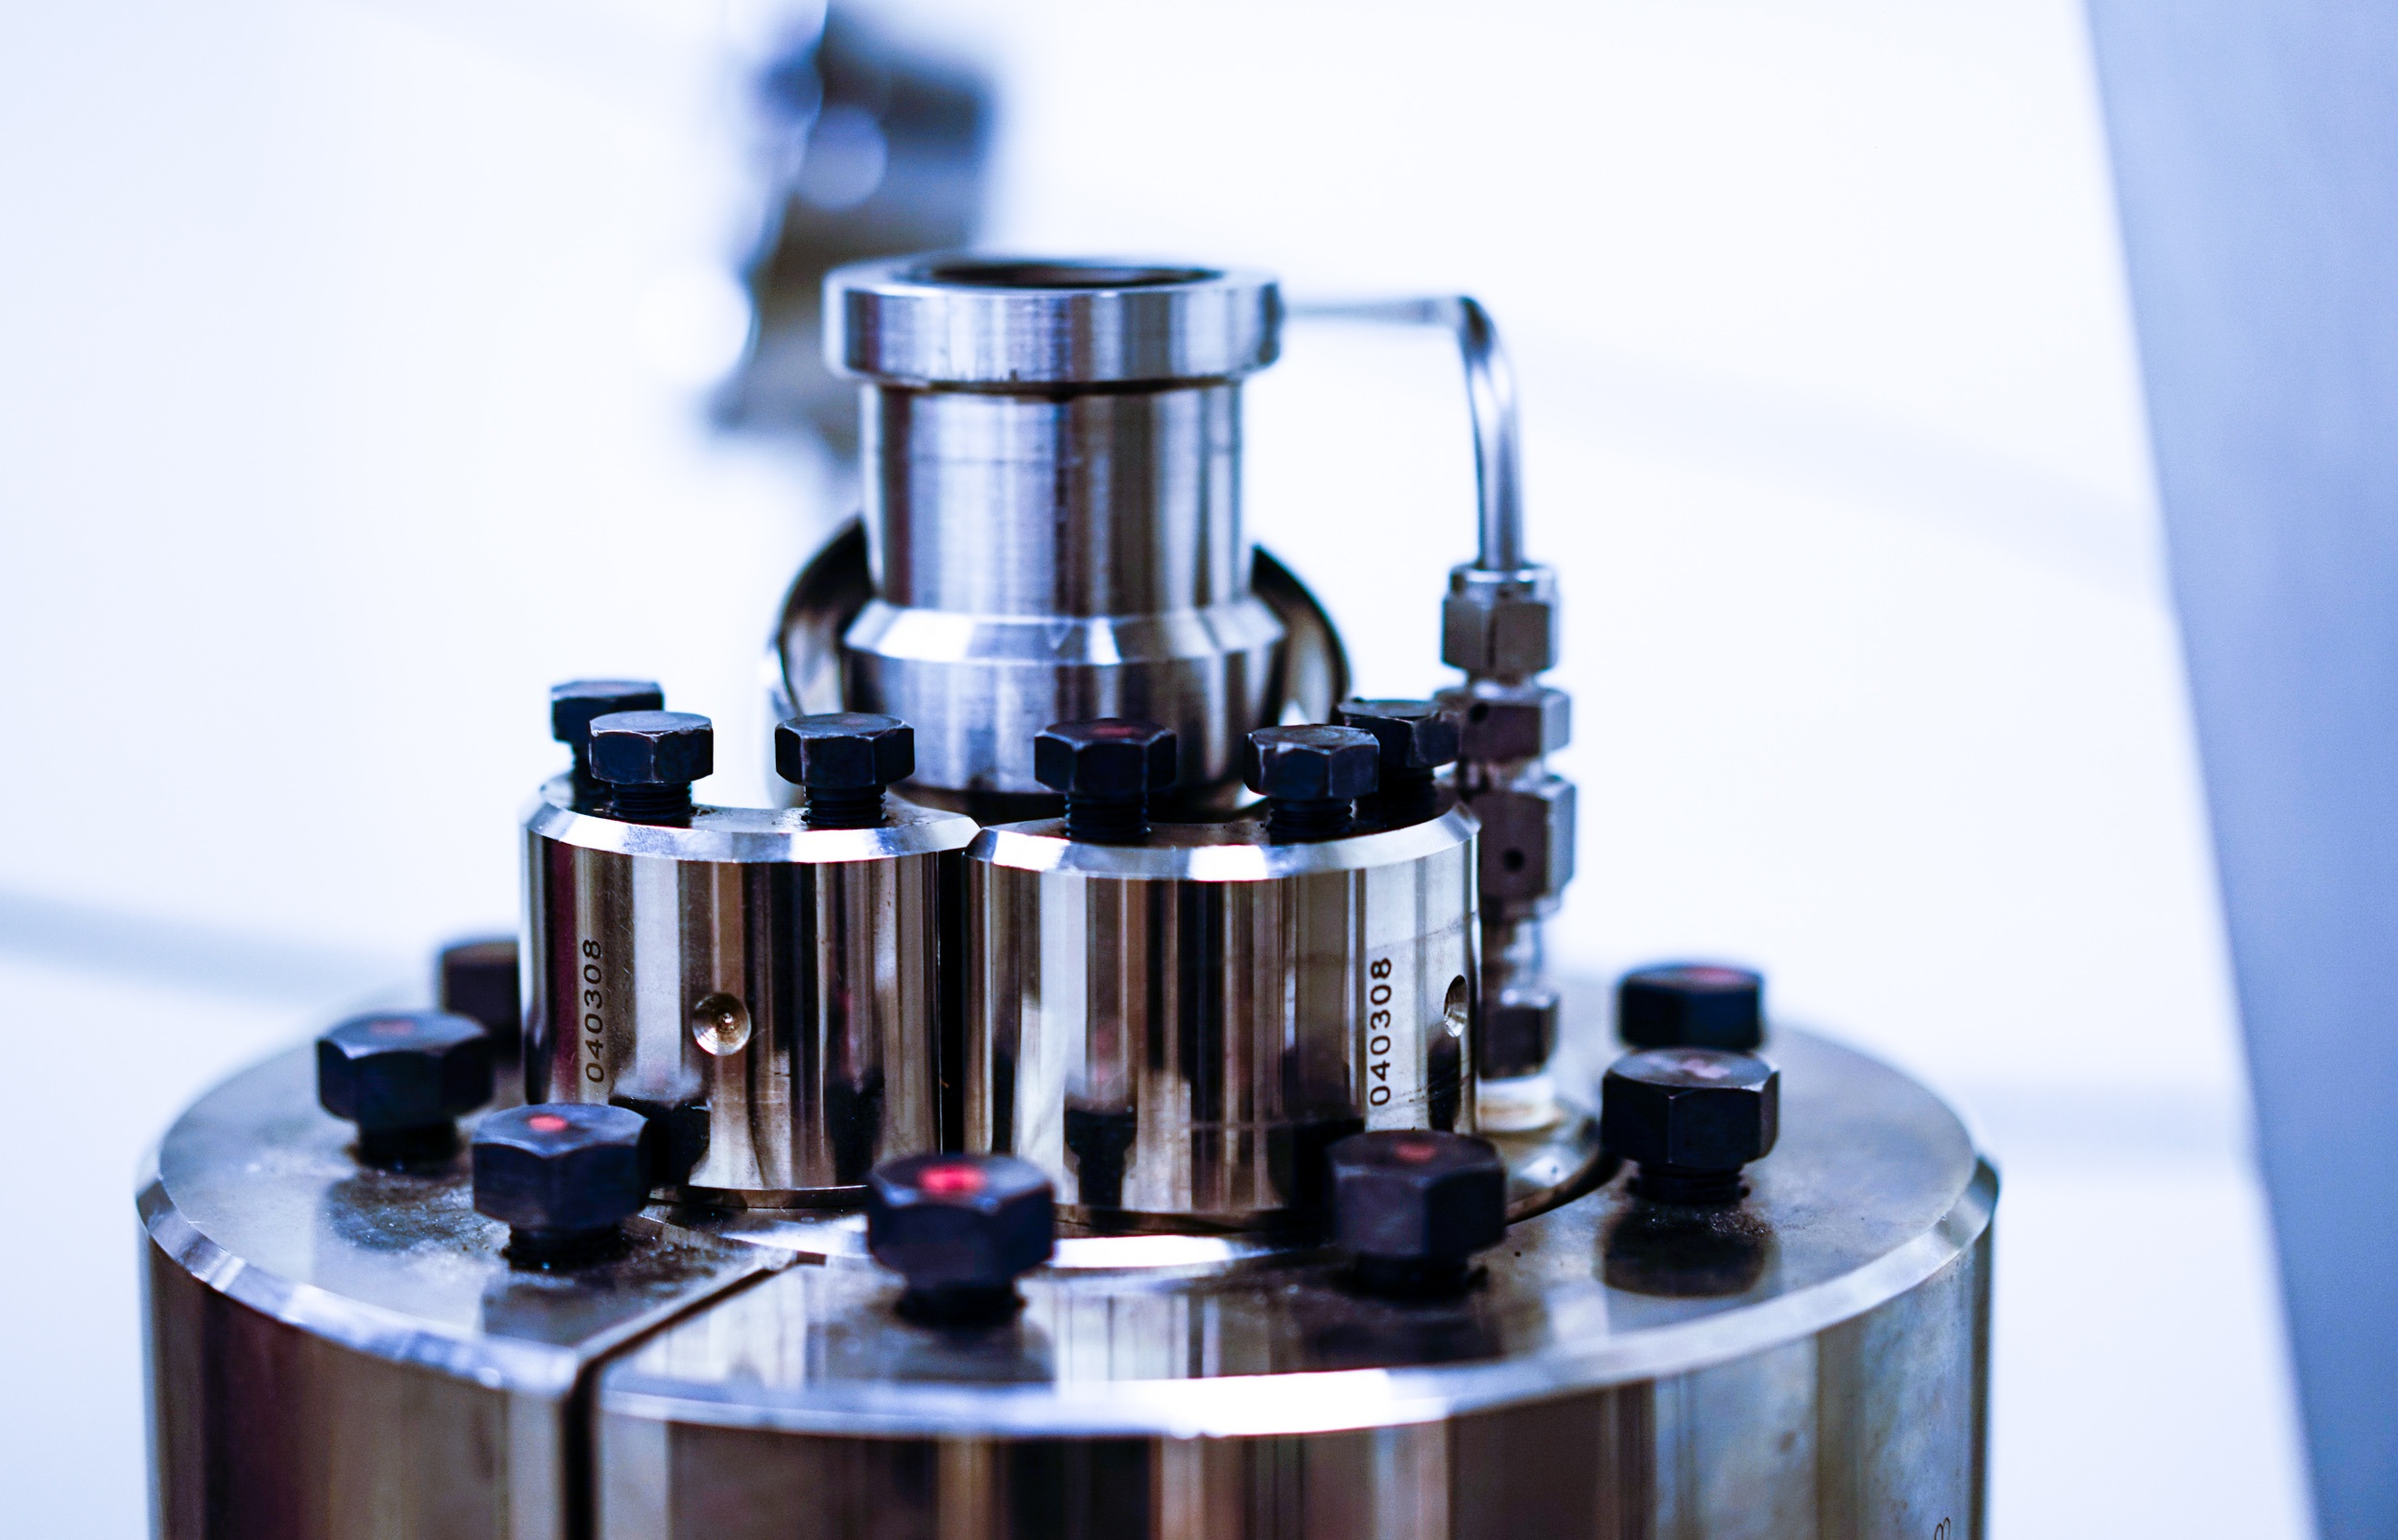
technology, equipment, machine, industry, product, engineering, mechanical, hardware, lab